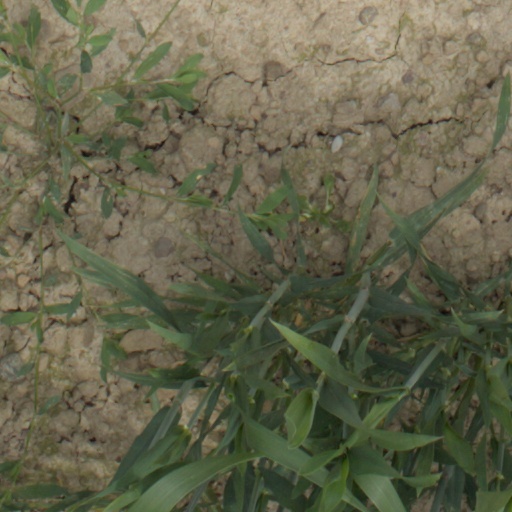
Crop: wheat